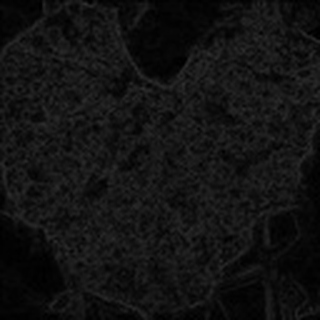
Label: cotton_powdery_mildew